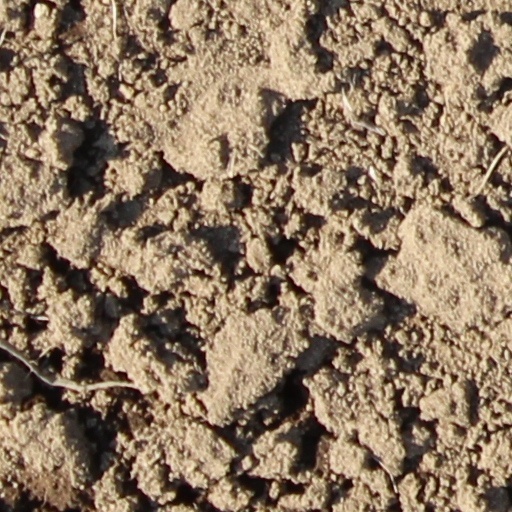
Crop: wheat